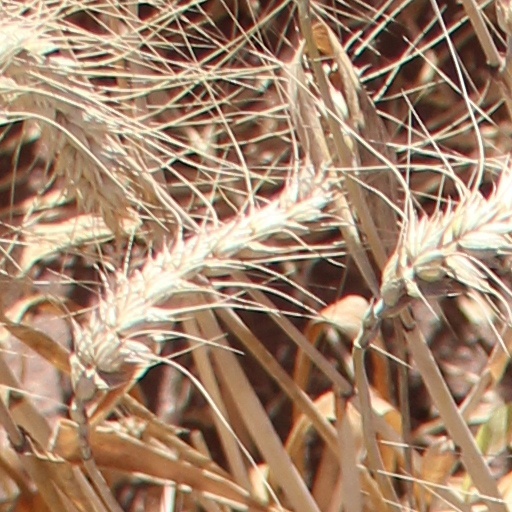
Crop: wheat